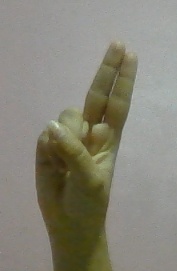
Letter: taa